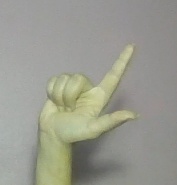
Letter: laam